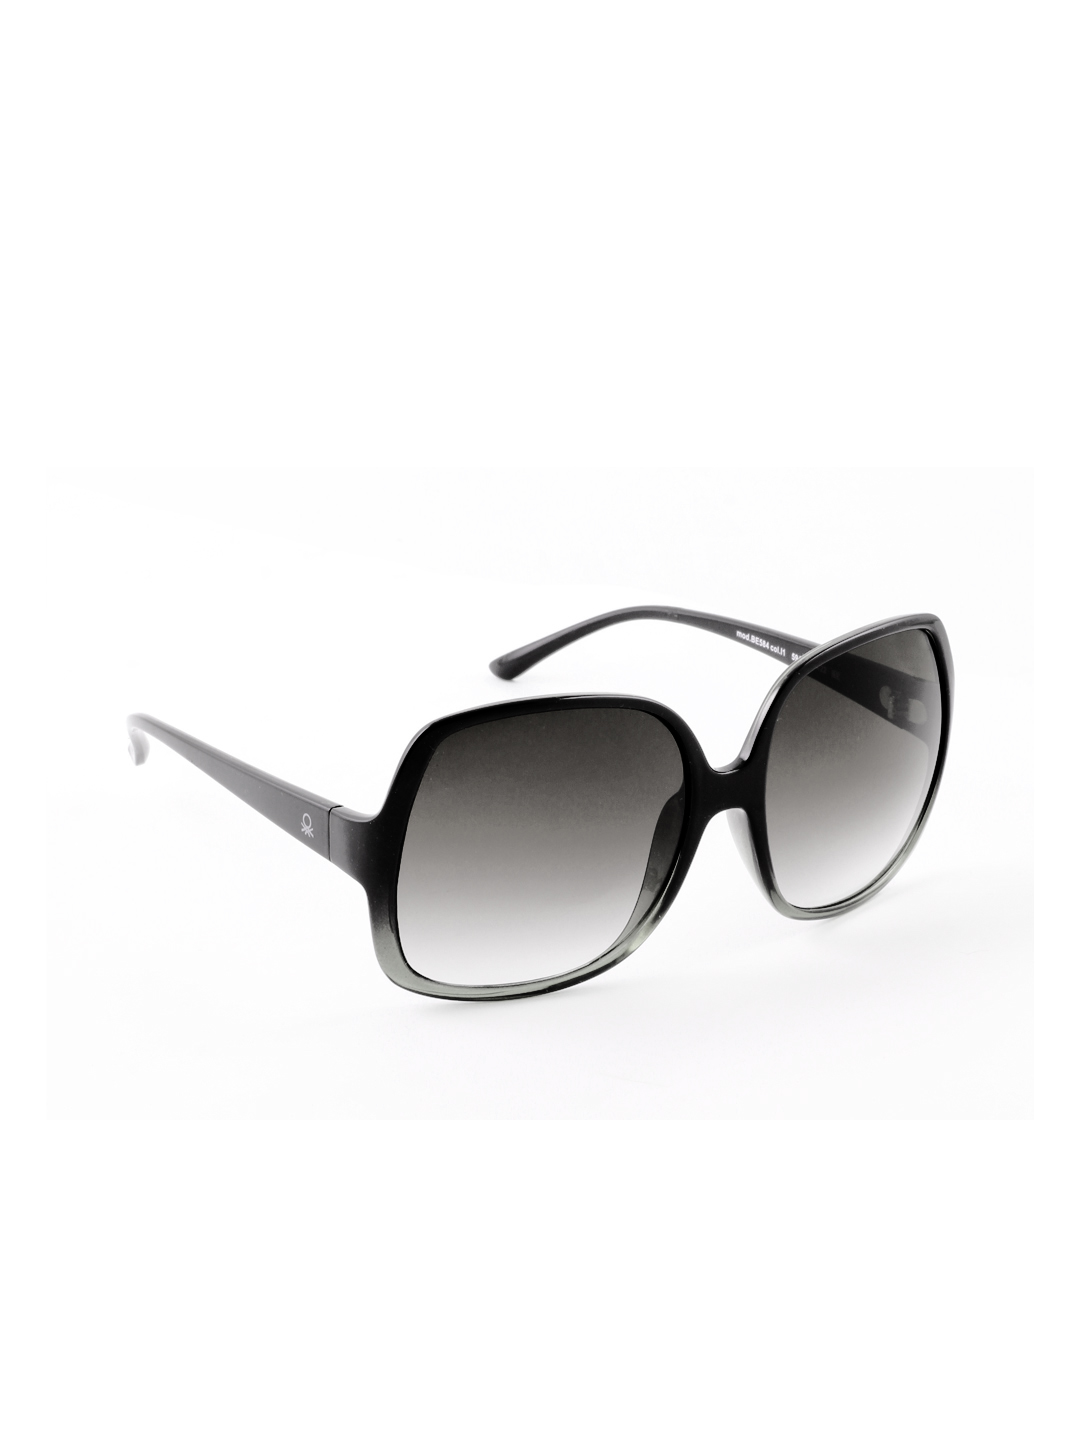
United Colors of Benetton Women Black Sunglasses
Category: Accessories / Eyewear / Sunglasses
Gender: Women
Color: Black
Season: Winter 2016
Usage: Casual